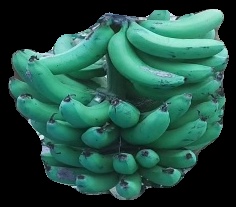
Variety: pachbale
Grade: grade3